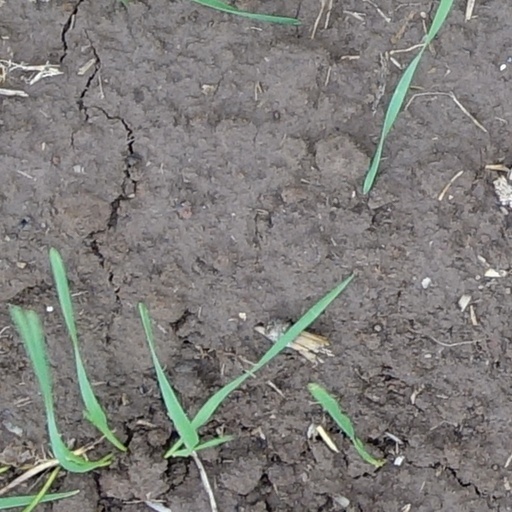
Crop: wheat